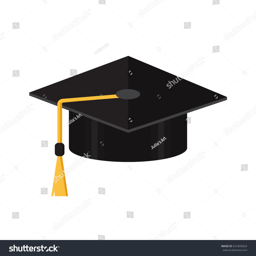
vector illustration in the flat style .